Château du Tholonet

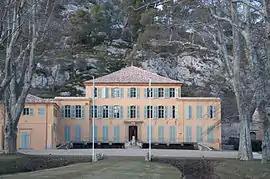
The chateau in 2010.

The Château du Tholonet is an historic château or bastide in Le Tholonet near Aix-en-Provence, France.